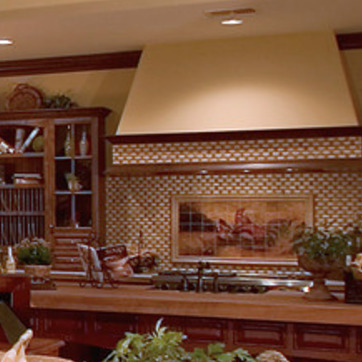
Material: tile